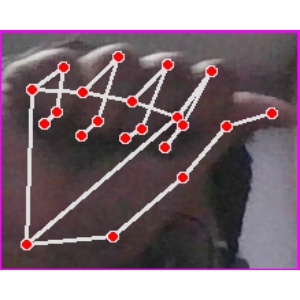
अक्षर: छ